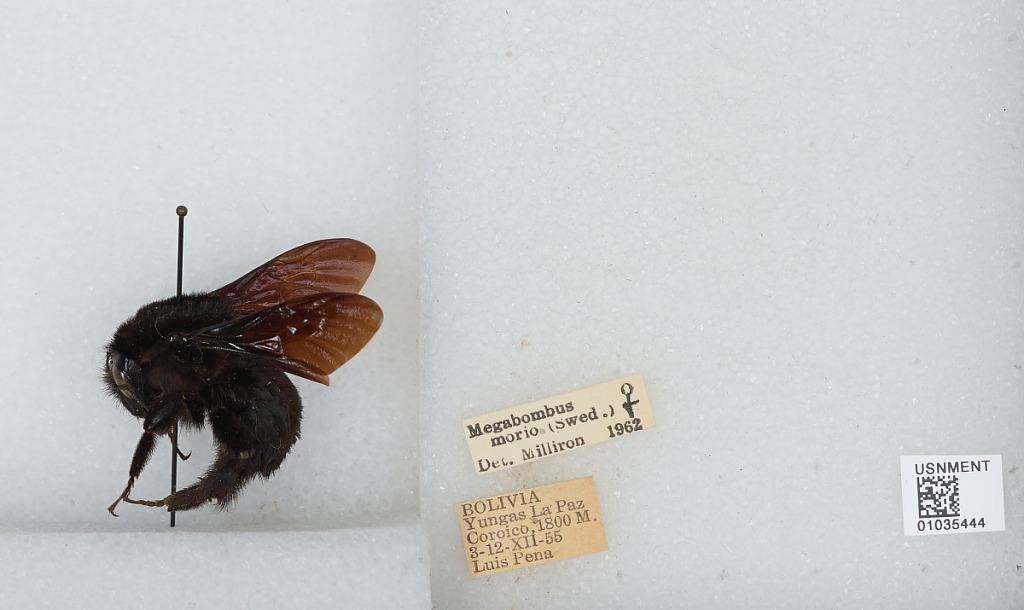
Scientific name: Bombus (Fervidobombus) morio (Swederus)
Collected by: L. Pena
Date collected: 1955-12-3
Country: Bolivia
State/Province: La Paz
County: Nor Yungas
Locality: Coroico
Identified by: Milliron